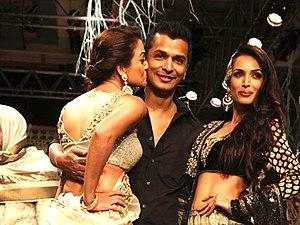
Malaika Arora est une actrice, mannequin et présentatrice de télévision de Bollywood née le 23 octobre 1973 à Bombay. Elle est surtout connue pour ses item numbers dont Chaiyya Chaiyya, tiré de Dil Se, et Munni Badnaam Hui dans Dabangg.